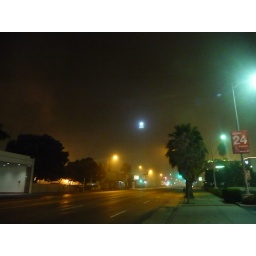
The sign on the side of the AT&T building looks suspended in the night fog.